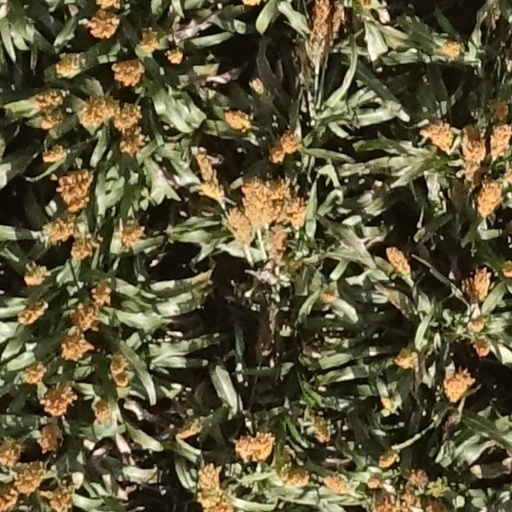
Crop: sorghum